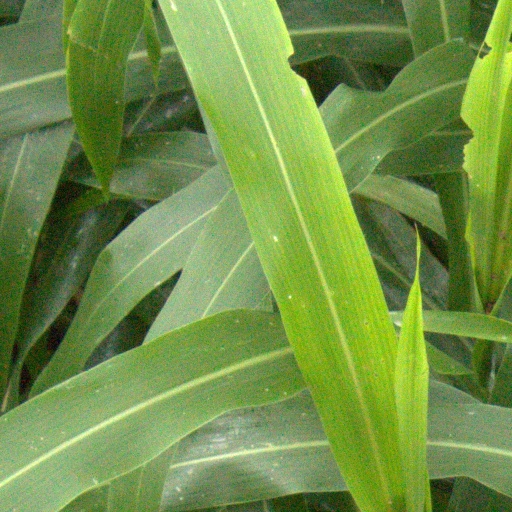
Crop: sorghum